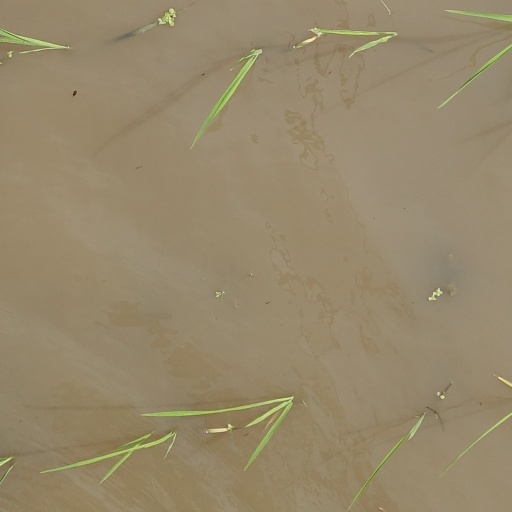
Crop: rice